Giovanna Fletcher

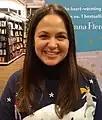
Fletcher in 2017

Fletcher wrote for several magazines, including work experience at "Heat", where she wrote book reviews and copy for their website, and an internship at "Bliss" magazine. Fletcher also worked at "Recognise Magazine" She also has a regular blog feature on "Hello!" magazine's website.